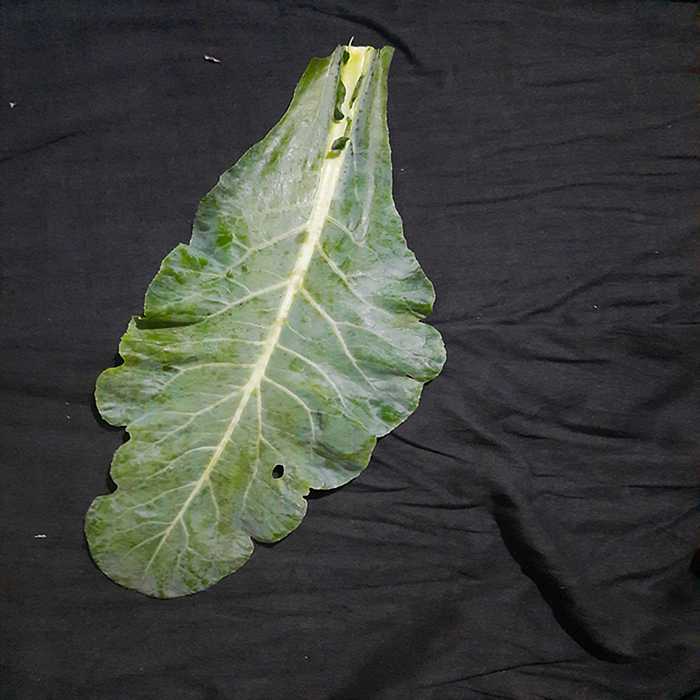
Plant: Cauliflower
Label: Fresh leaf